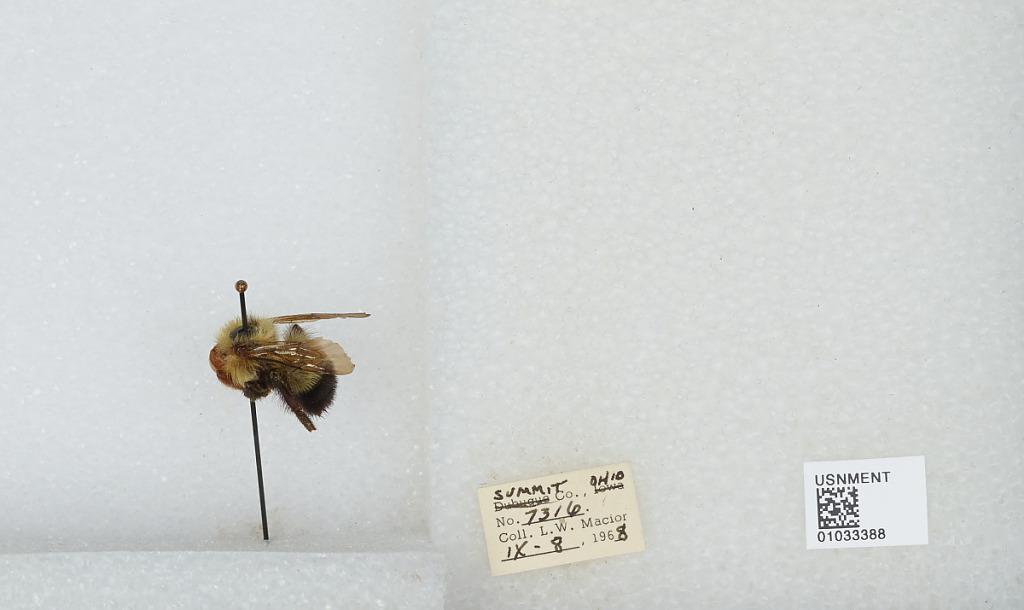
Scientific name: Bombus (Pyrobombus) vagans vagans Smith
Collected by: L. Macior
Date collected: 1968-9-8
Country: United States
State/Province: Ohio
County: Summit
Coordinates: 41.0917, -81.5594